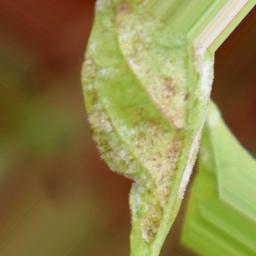
Label: powdery mildew